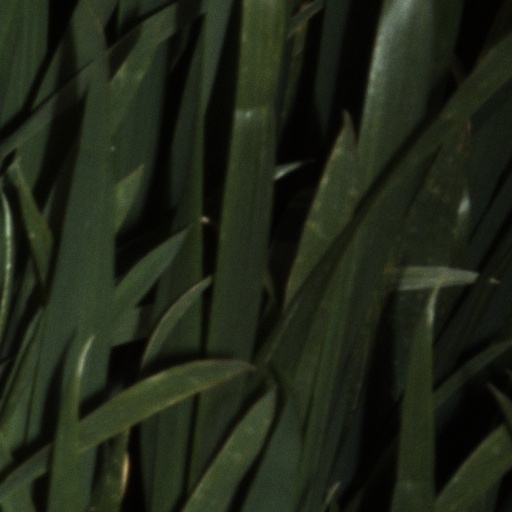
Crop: wheat